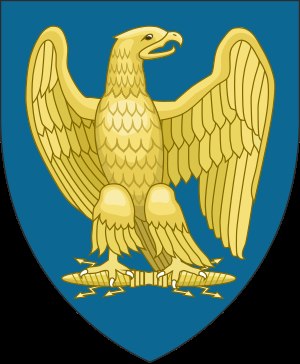
Huset Bonaparte
Napoleon 1. af Frankrigs våben.
Huset Bonaparte er fransk fyrstelægt af italiensk–korsikansk oprindelse.